Battle of Aspern-Essling

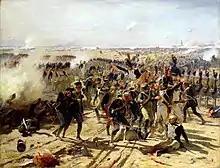
The Battle of Aspern-Essling, May 1809 by Fernand Cormon

The corps led by Johann von Hiller (VI), Heinrich Graf von Bellegarde (I) and Prince Friedrich of Hohenzollern-Hechingen (II) were to converge upon Aspern, while Prince Franz Seraph of Rosenberg-Orsini (IV) was to attack Essling. Prince Johann of Liechtenstein's Austrian reserve cavalry was in the center, ready to move out against any French cavalry attacking the heads of the columns. During the 21st the bridges became more and more unsafe, owing to the violence of the current, but the French crossed without intermission all day and during the night.